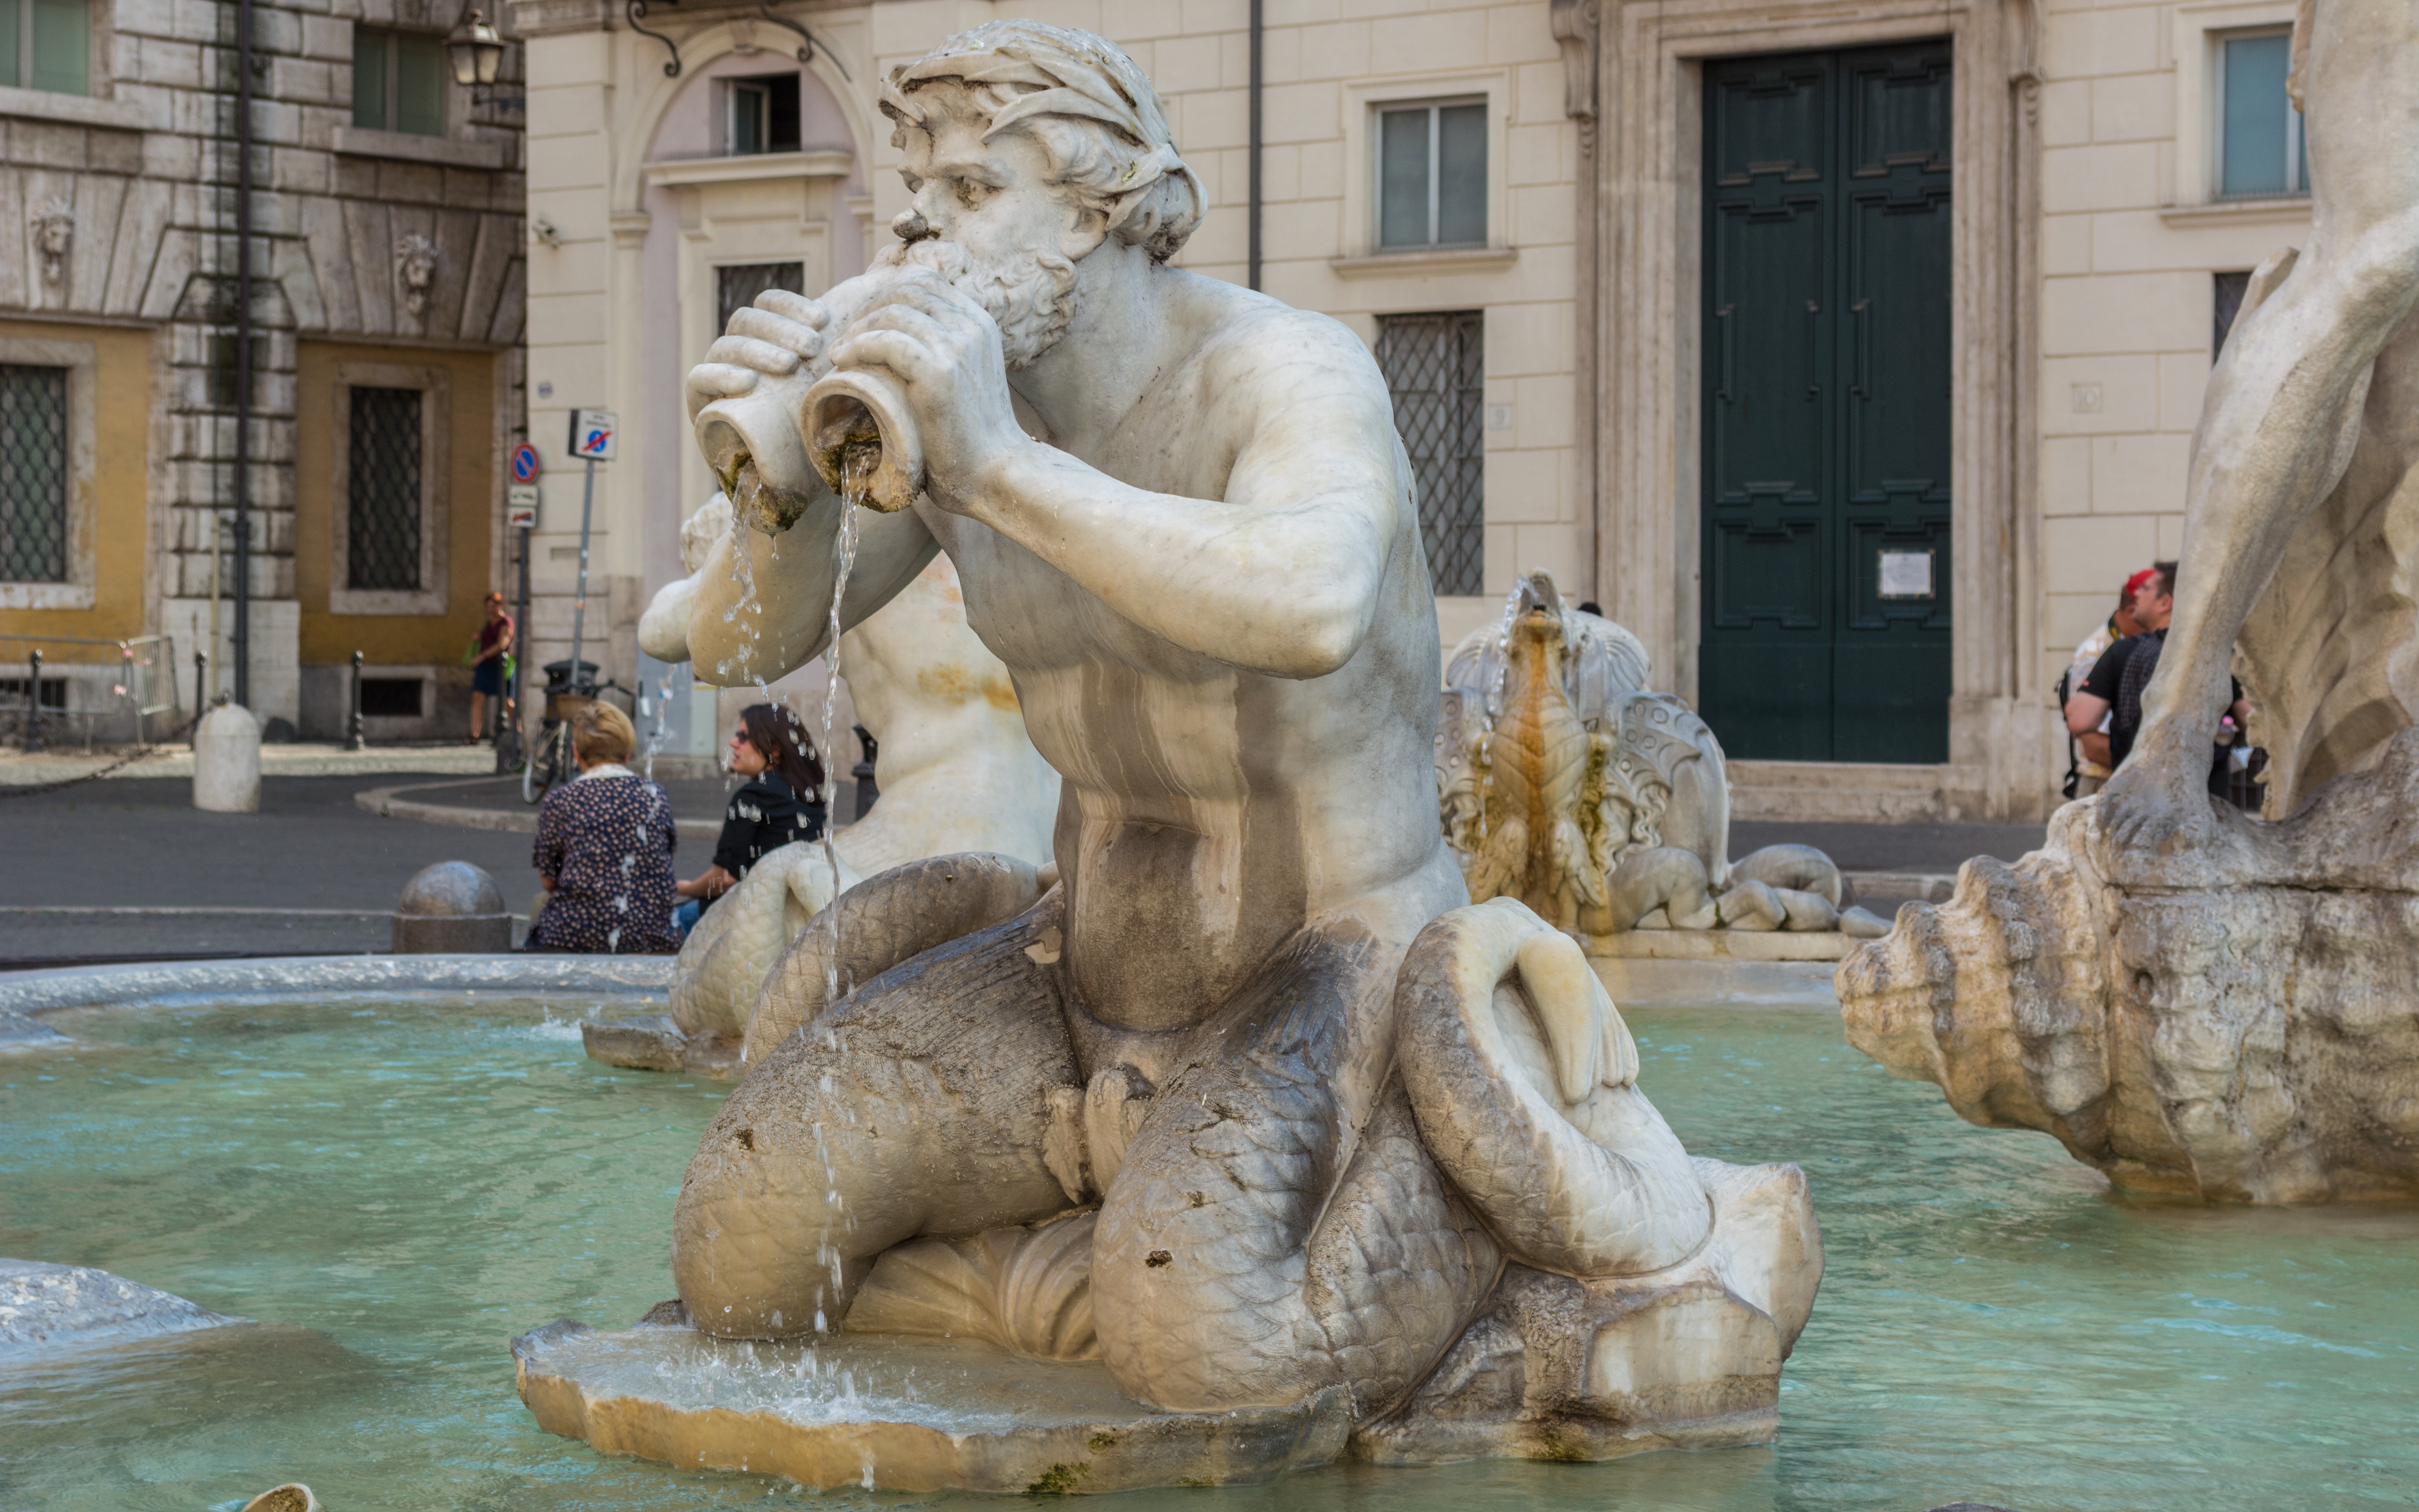
monument, statue, italy, sculpture, art, rome, fountain, carving, water feature, mythology, ancient rome, ancient history, moor fountain, piazza navona